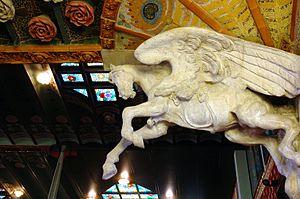
Le palais de la musique catalane est une salle de concert située dans le quartier Saint-Pierre de Barcelone. C'est l'œuvre de Lluís Domènech i Montaner, l'un des principaux représentants du modernisme catalan. Les travaux se déroulent de 1905 à 1908 et font appel à des structures avancées telles que l'utilisation de nouveaux profils laminaires : il s'agit d'une structure métallique centrale stabilisée par des contreforts et des voûtes d'inspiration gothique. L'architecte innove par l'utilisation de murs-rideaux et fait appel à une grande variété de techniques artistiques : sculptures, mosaïques, vitraux et ferronneries.